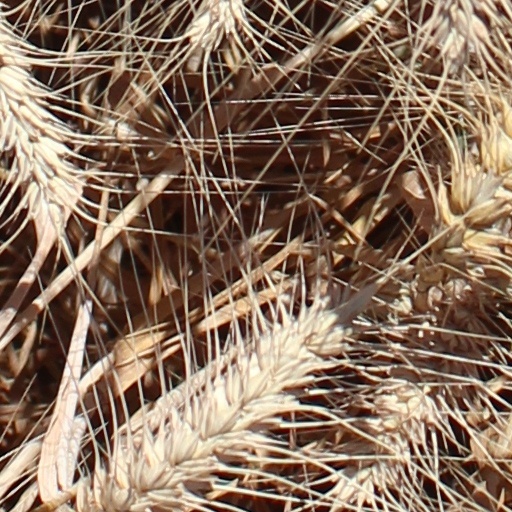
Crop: wheat